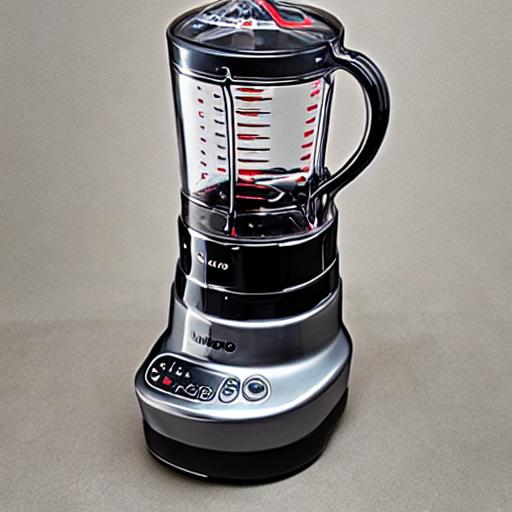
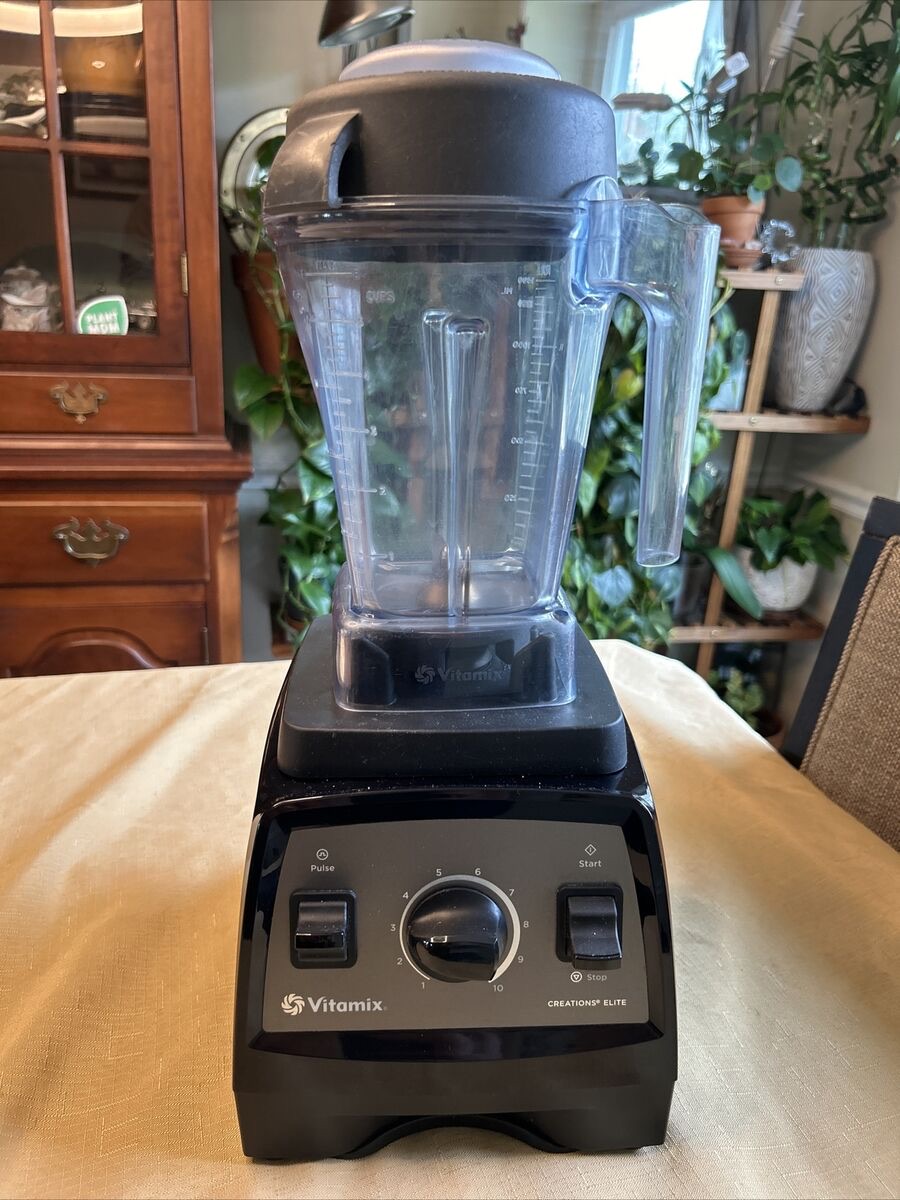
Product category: items_blender
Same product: no